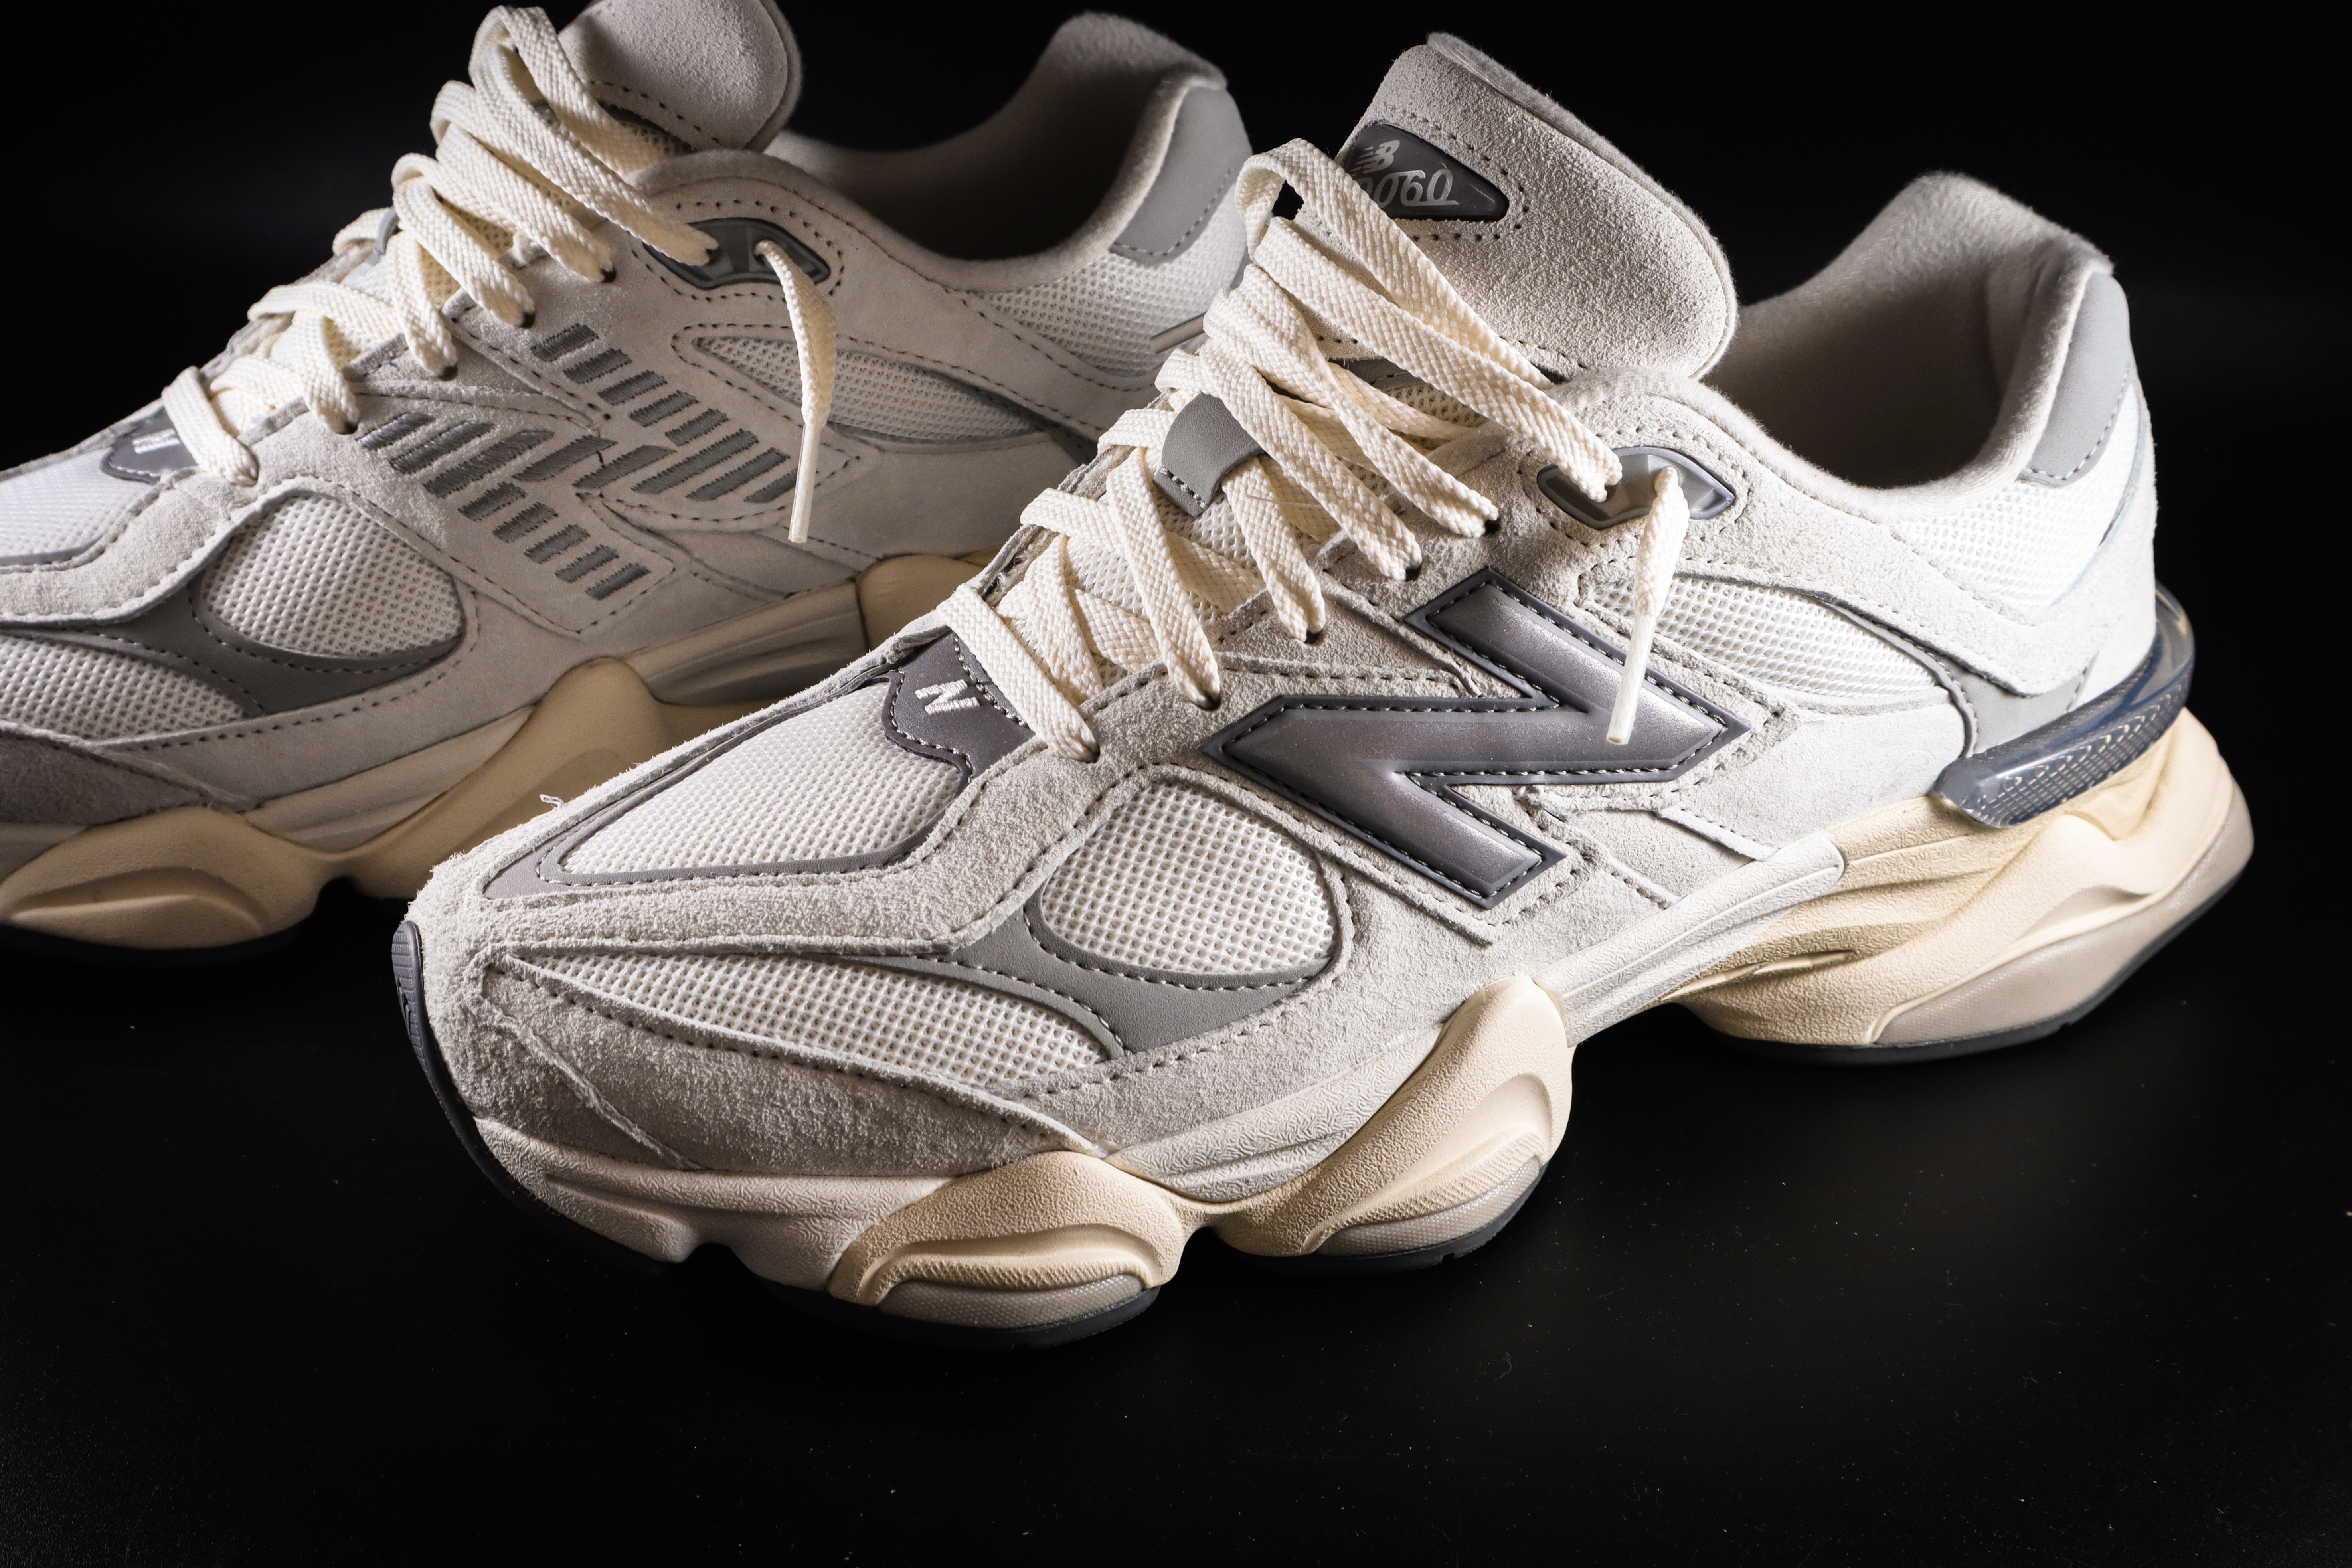
shoe, footwear, walking shoe, grey, sportswear, Material property, sneakers, font, sports equipment, outdoor shoe, athletic shoe, cross training shoe, electric blue, carmine, logo, bicycle shoe, titanium, brand, silver, running shoe, still life photography, tennis shoe, pattern